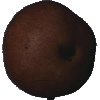
Label: pear_kaiser